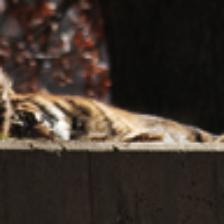
Label: NonHuman